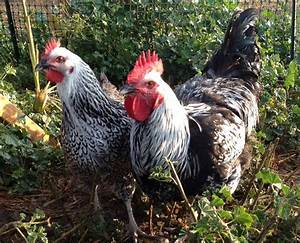
Label: gallina